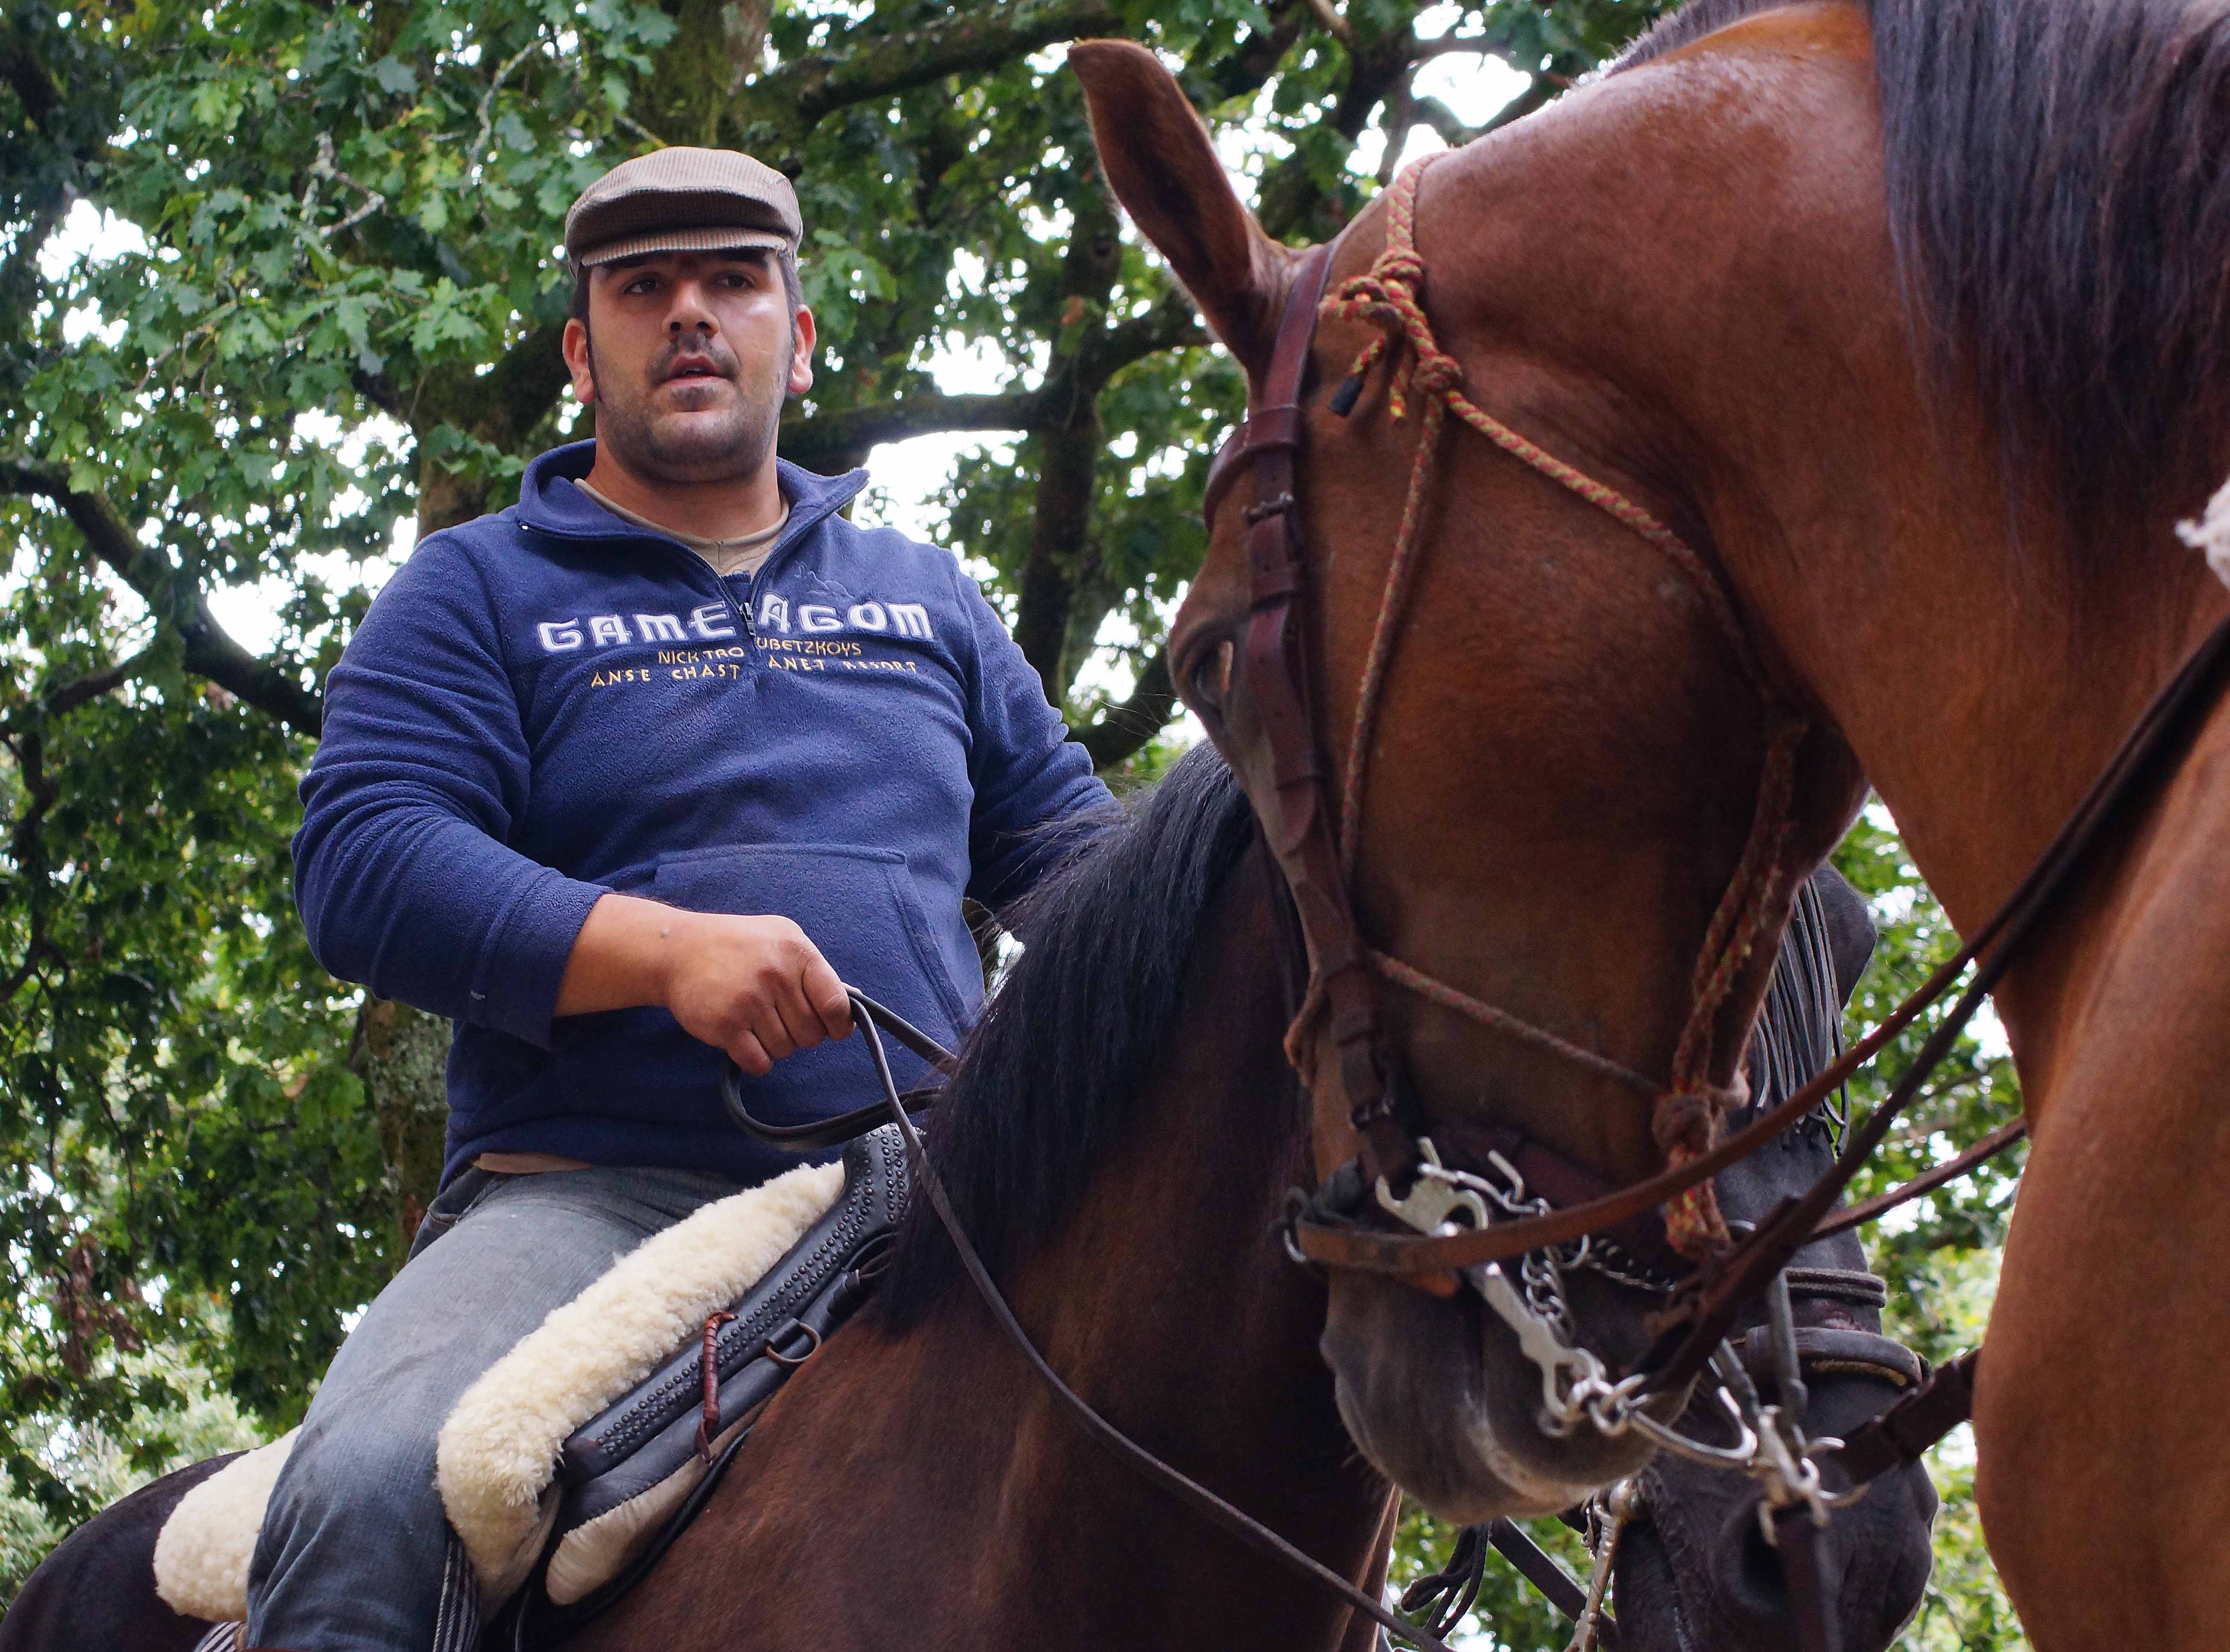
photo, horse, rein, stallion, spain, sports, animals, mare, galicia, pontevedra, jockey, caballos, a77, espana, g, ggl1, gaby1, xovesphoto, animales, varios, some, xelodegalicia, sonya77v, cotobade, sonyslta77v, tamrom55200, rapadasbestas, gabrielcoru a, romer a, cuspedri os, equestrianism, pack animal, eventing, trail riding, horse like mammal, animal sports, english riding, equestrian sport, endurance riding, horse trainer